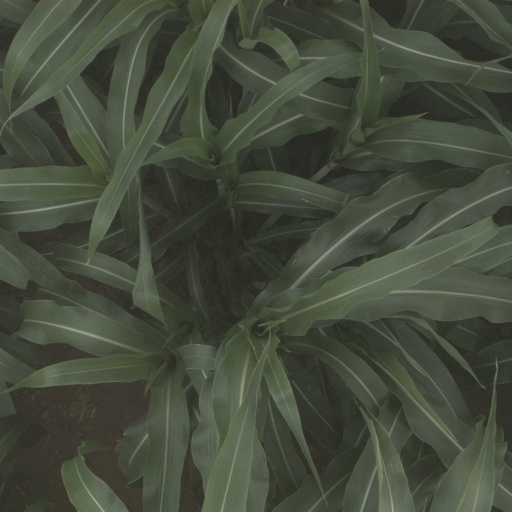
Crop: sorghum